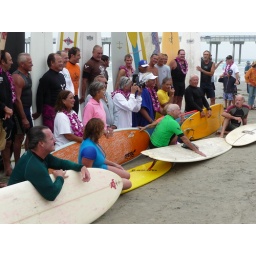
the bday boy in green